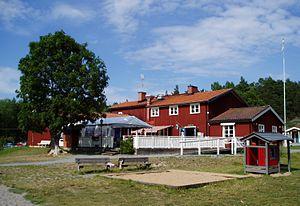
Domarudden est une réserve naturelle, située à 7 km d'Åkersberga, dans la commune d'Österåker, comté de Stockholm, en Suède.